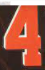
Number: 4